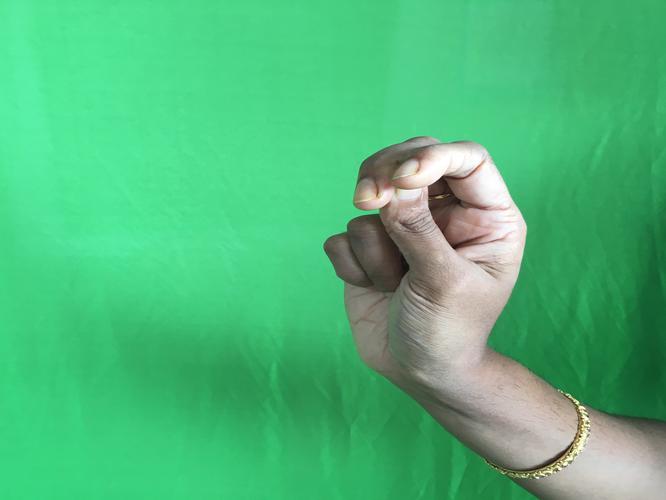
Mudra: Katakamukha_2
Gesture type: single_hand